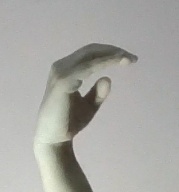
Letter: jeem